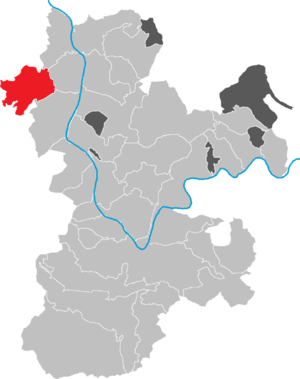
Mömlingen
Kort
Mömlingen er en kommune i Landkreis Miltenberg i Regierungsbezirk Unterfranken i den tyske delstat Bayern.